Côtes de Duras

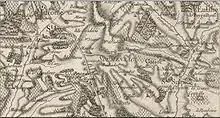
18th century map of the area that includes several communes in the Côtes de Duras.

Wine from the area around Duras have been famous since the time of the French monarch, Francis I. After the Edict of Nantes had been revoked and local French Protestants had moved to the Low Countries, wine exports to ports around the North Sea suddenly expanded.